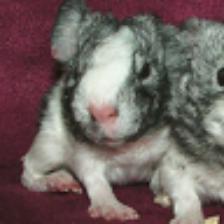
Label: NonHuman